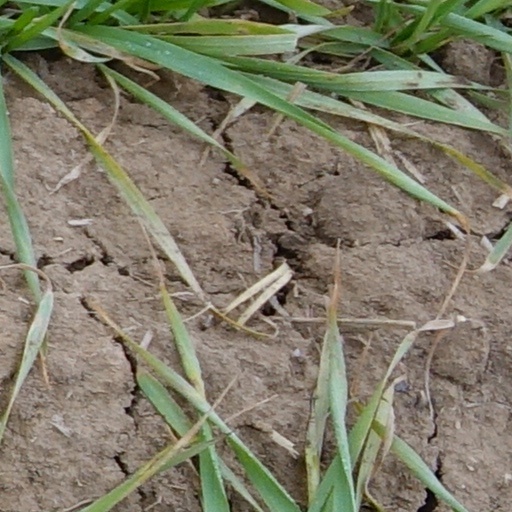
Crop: wheat